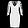
Label: Dress